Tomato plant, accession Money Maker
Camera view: tilt-top (135 deg); turntable rotation: 300 degrees
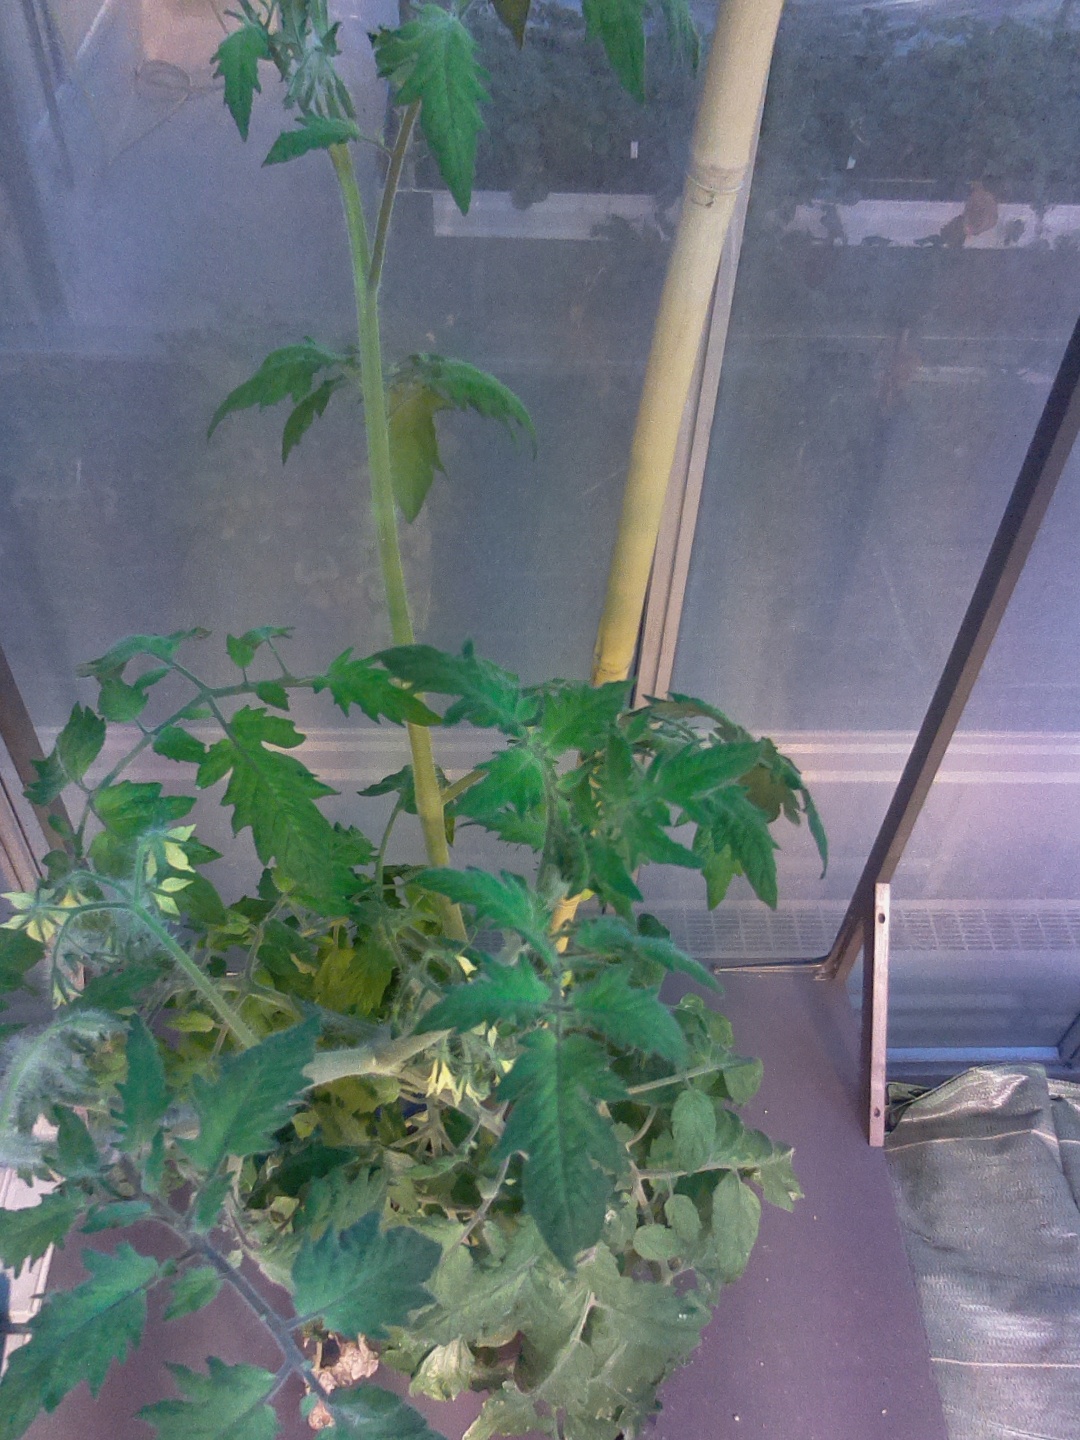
BBCH growth stage 70: Fruits at the main stem or branches visibles